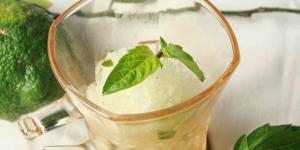
sorbete de limon con albahaca